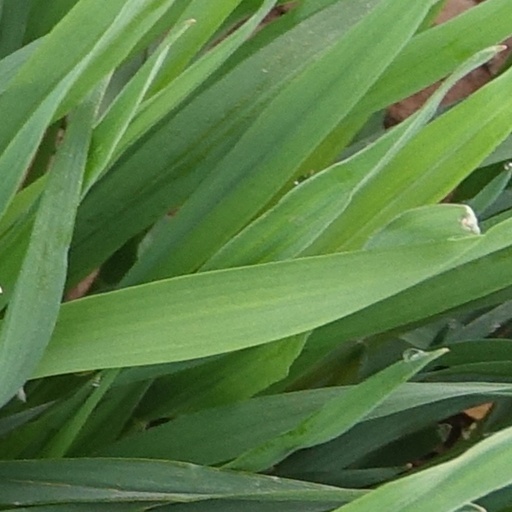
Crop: wheat